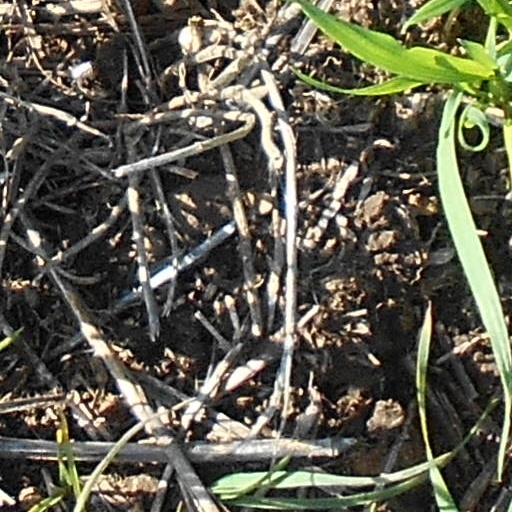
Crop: wheat